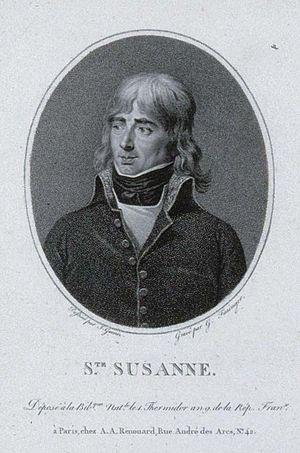
général Gilbert Joseph Martin Bruneteau (1760-1830)
La Famille Bruneteau de Sainte-Suzanne, Champagne, extraction, 1551, comte d'Empire en 1808.
Gilles Joseph Martin Bruneteau, vicomte de Sainte-Suzanne, né le 7 mars 1760 au Mothé près de Poivres, et mort le 26 août 1830 à Paris, est un général français de la Révolution et de l’Empire.